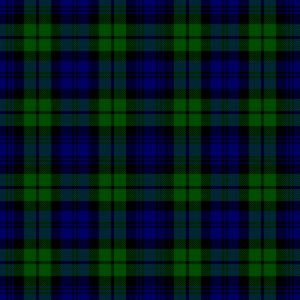
Le Black Watch était un régiment de la British Army. Depuis 2006, il forme le 3ᵉ bataillon du Royal Regiment of Scotland.